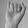
ASL letter: I